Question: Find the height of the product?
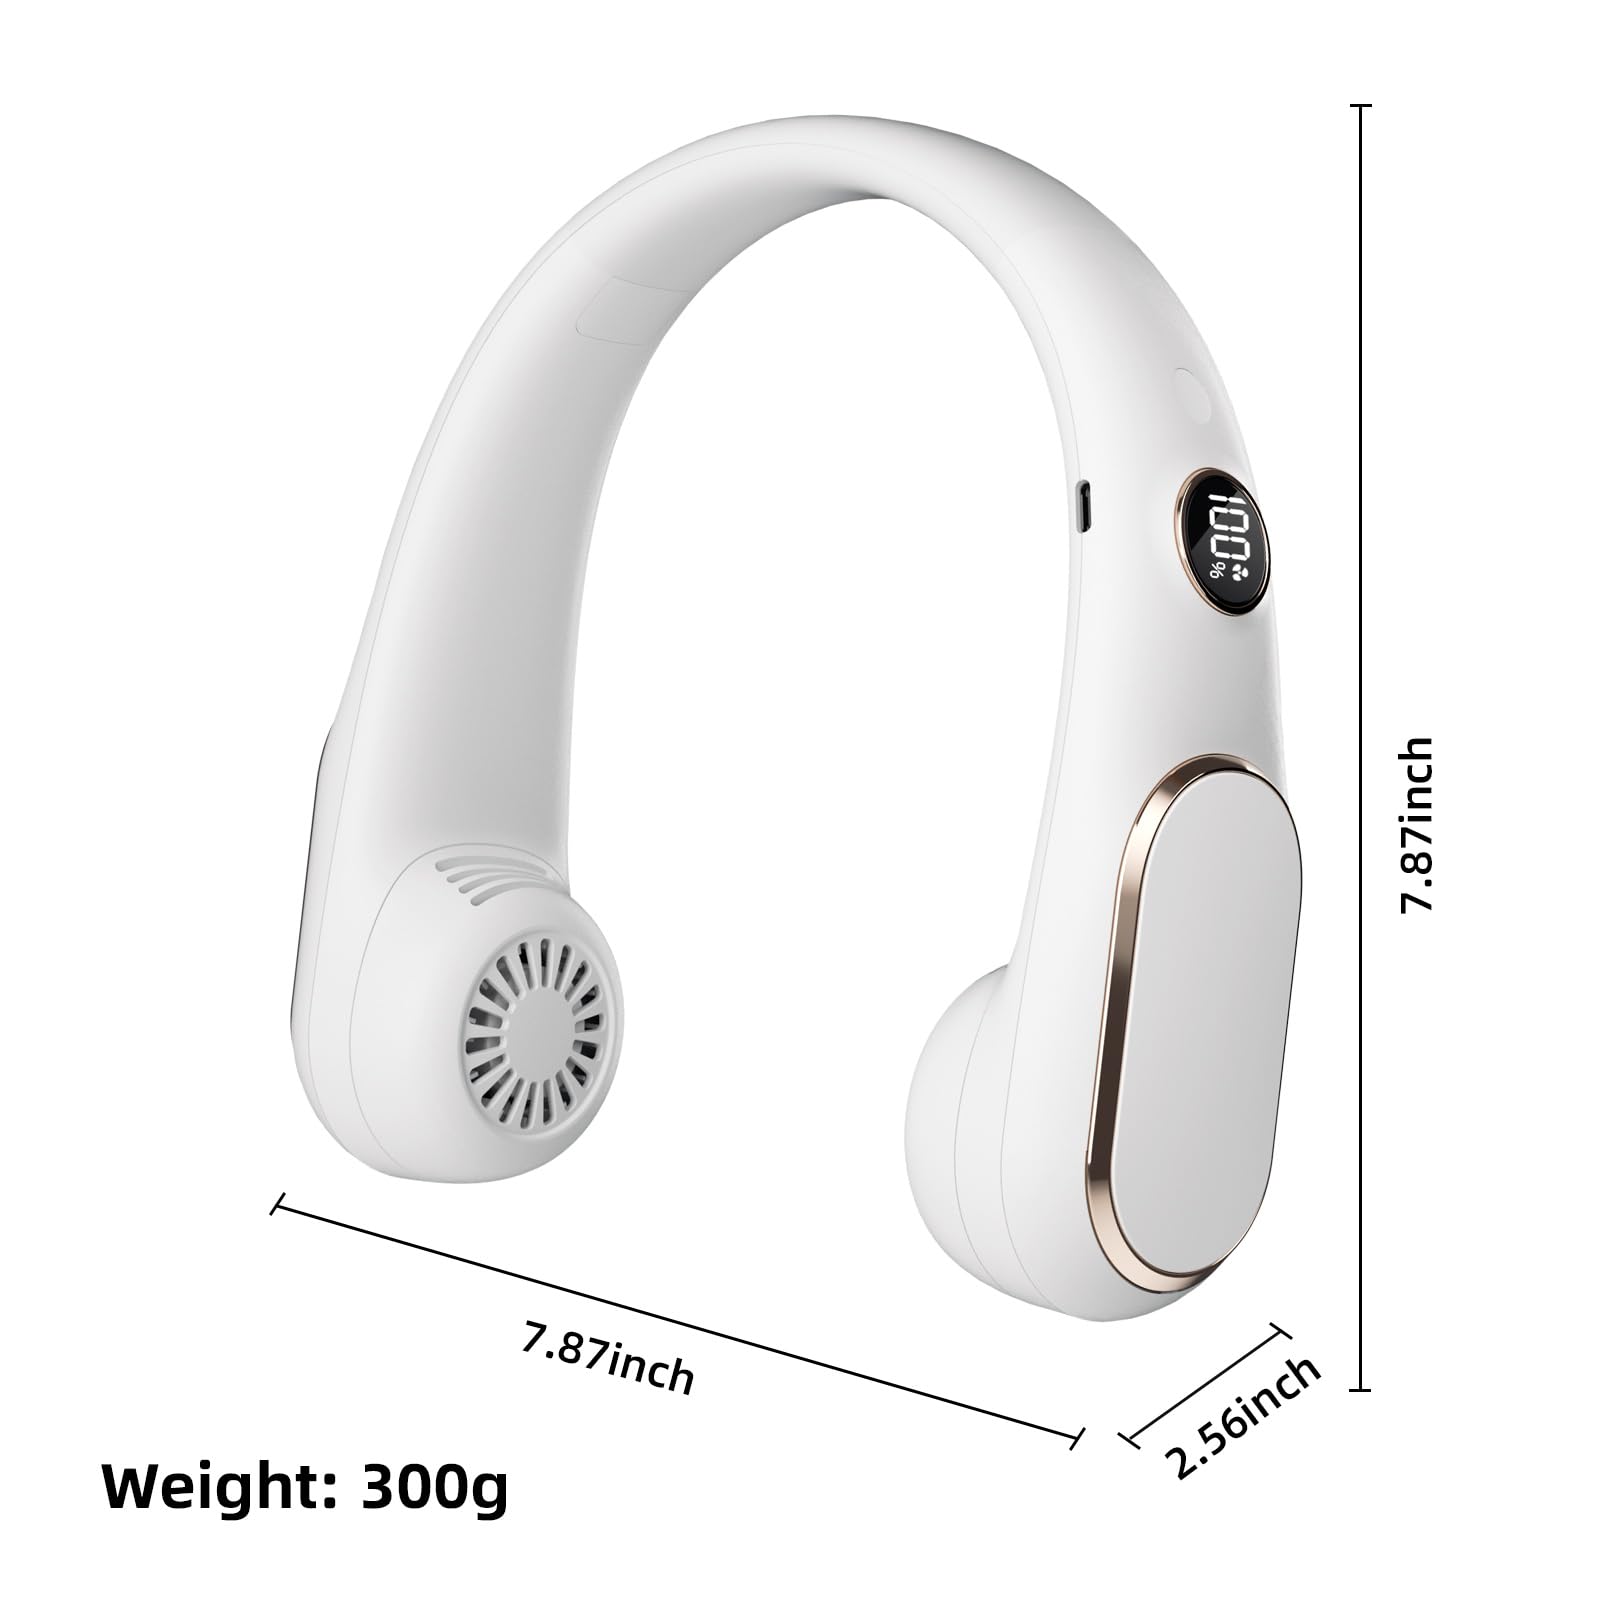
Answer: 7.87 inch